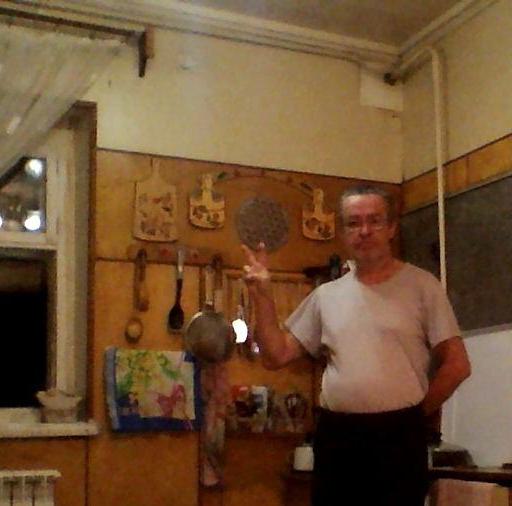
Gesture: peace